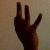
The image shows a hand gesture representing the number 9 in Indian Sign Language.